Royal Garrison Church, Aldershot

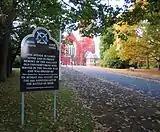
The Church is approached by way of Old Contemptibles Avenue

In January 1854 some 25,000 acres of Aldershot Heath were purchased with the view to setting up a permanent military camp in the area. The outbreak of the Crimean War later in the same year led to a military mobilisation and in 1855 12,000 huts were constructed in the Aldershot area to house the 20,000 militia who had been called up.